CANSA FC.20

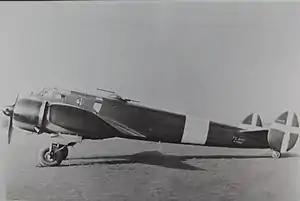

The CANSA FC.20 was a twin engine reconnaissance bomber/ground attack monoplane designed and built in Italy in 1941. Several versions with different armament and engines were flown but only the FC.20bis ground attack variant reached squadron service, in very small numbers, before the 1943 armistice.